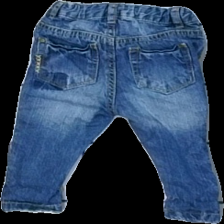
View: back
Type: Jeans
Category: Children
Brand: Lager 157
Brand text on label: BEBE
Colors: Blue
Material: 100% cotton
Cut: Regular
Size: 60
Season: All
Trend: Denim
Damage location: top center
Damage 2 location: bottom center
Damage 3 location: bottom left
Price range: 50-100
Recommended usage: Reuse
Description: blå jeans